Prisoner of war

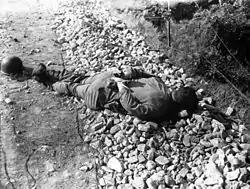
A U.S. Army POW of the 21st Infantry Regiment bound and killed by North Koreans during the Korean War

In the winter of 1941/1942, the conditions of the POW camps were unsatisfactory, leading to the deaths of prisoners due to various diseases. The conditions were improved in 1942 when, by order of Marshal Ion Antonescu, the organisations leading the camps were to permanently control how the prisoners were accommodated, cared for, fed, and used. Due to some problems that arose with the food allowance in 1942, it was decided that the prisoners were to be fed like the Romanian troops, with an allocated 30 lei per soldier per day.